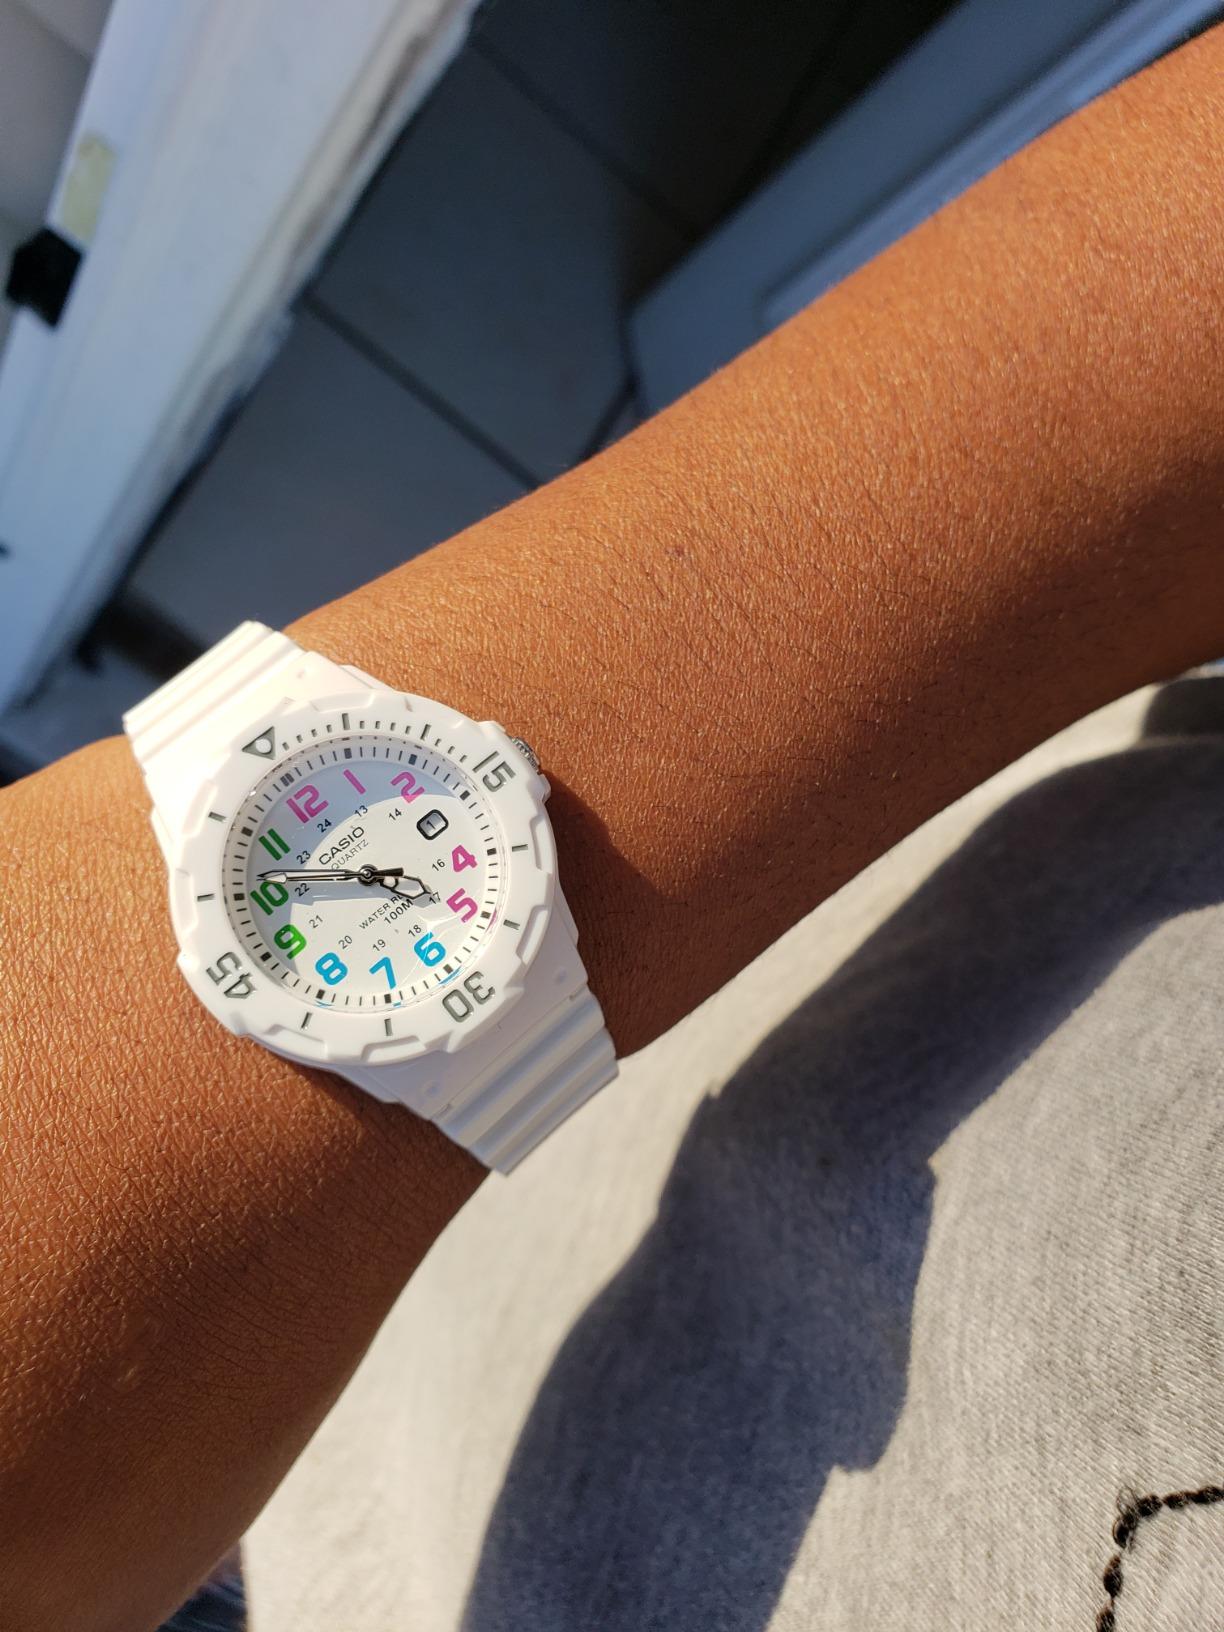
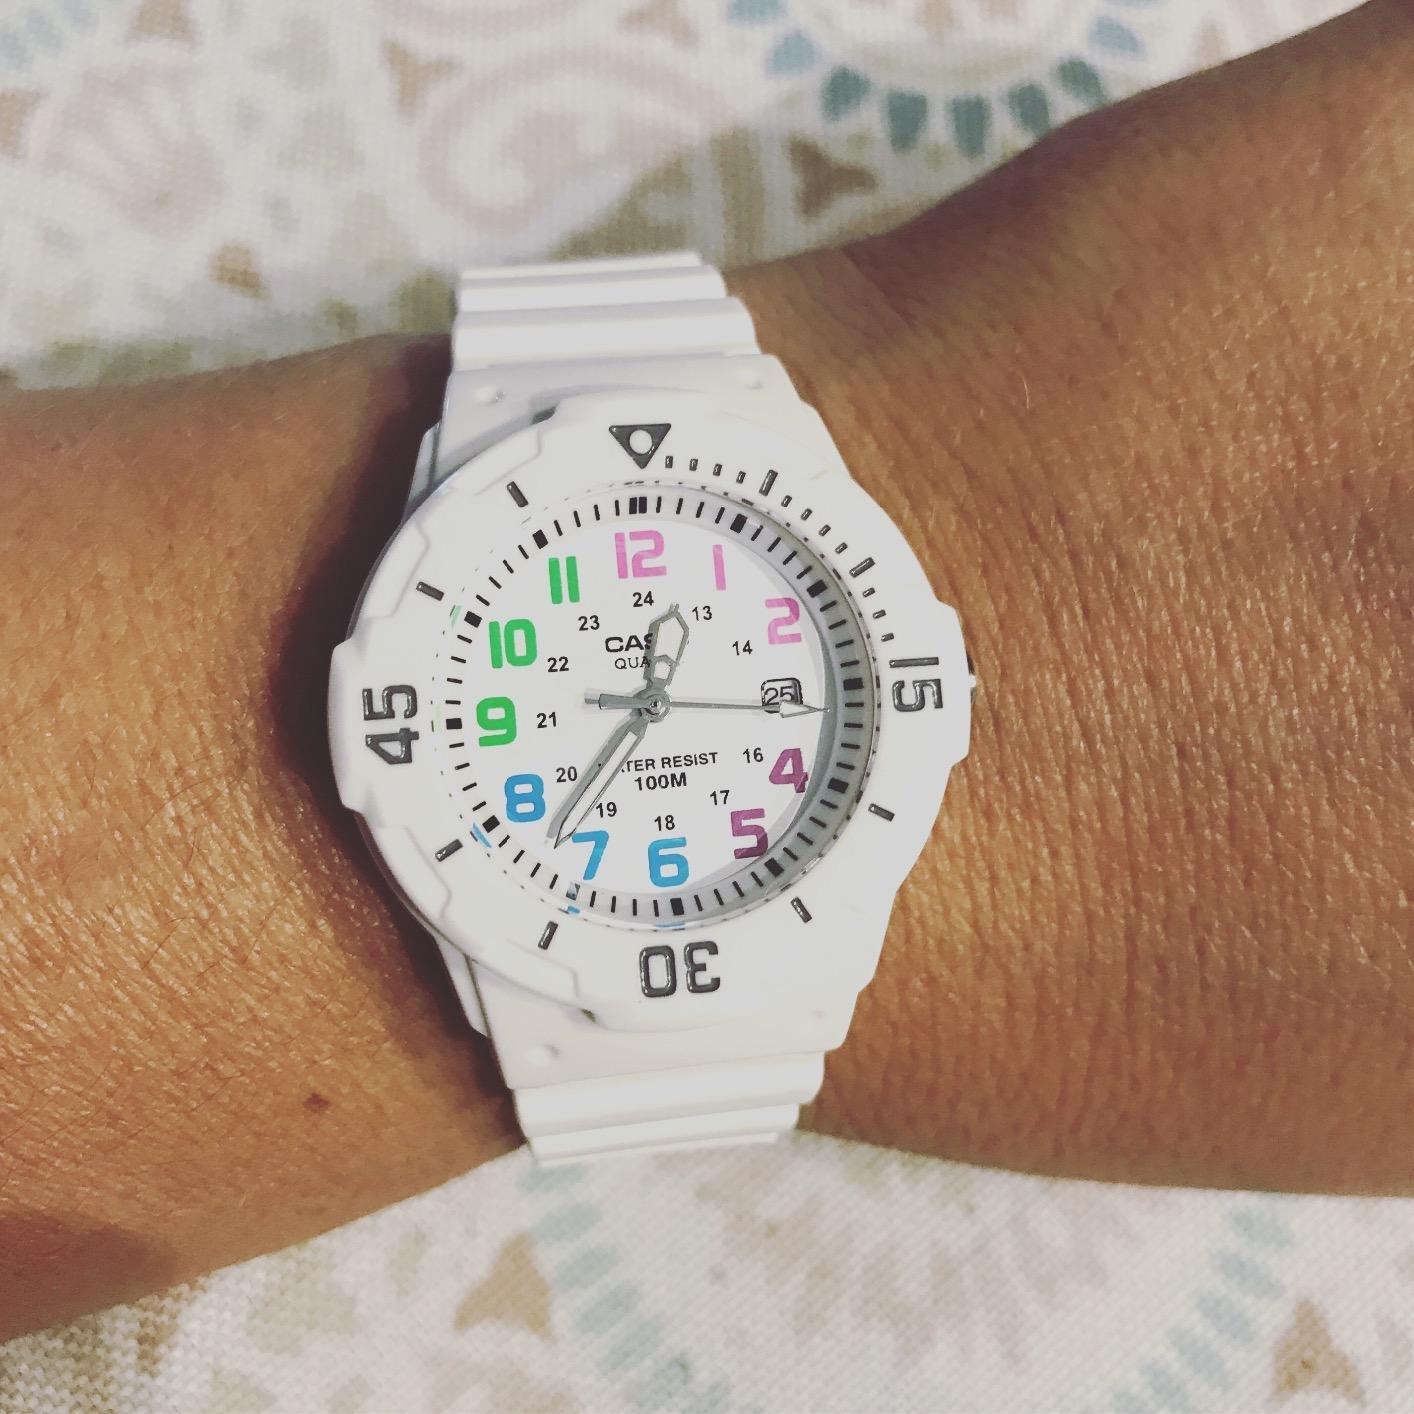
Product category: accessories_watch
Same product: yes